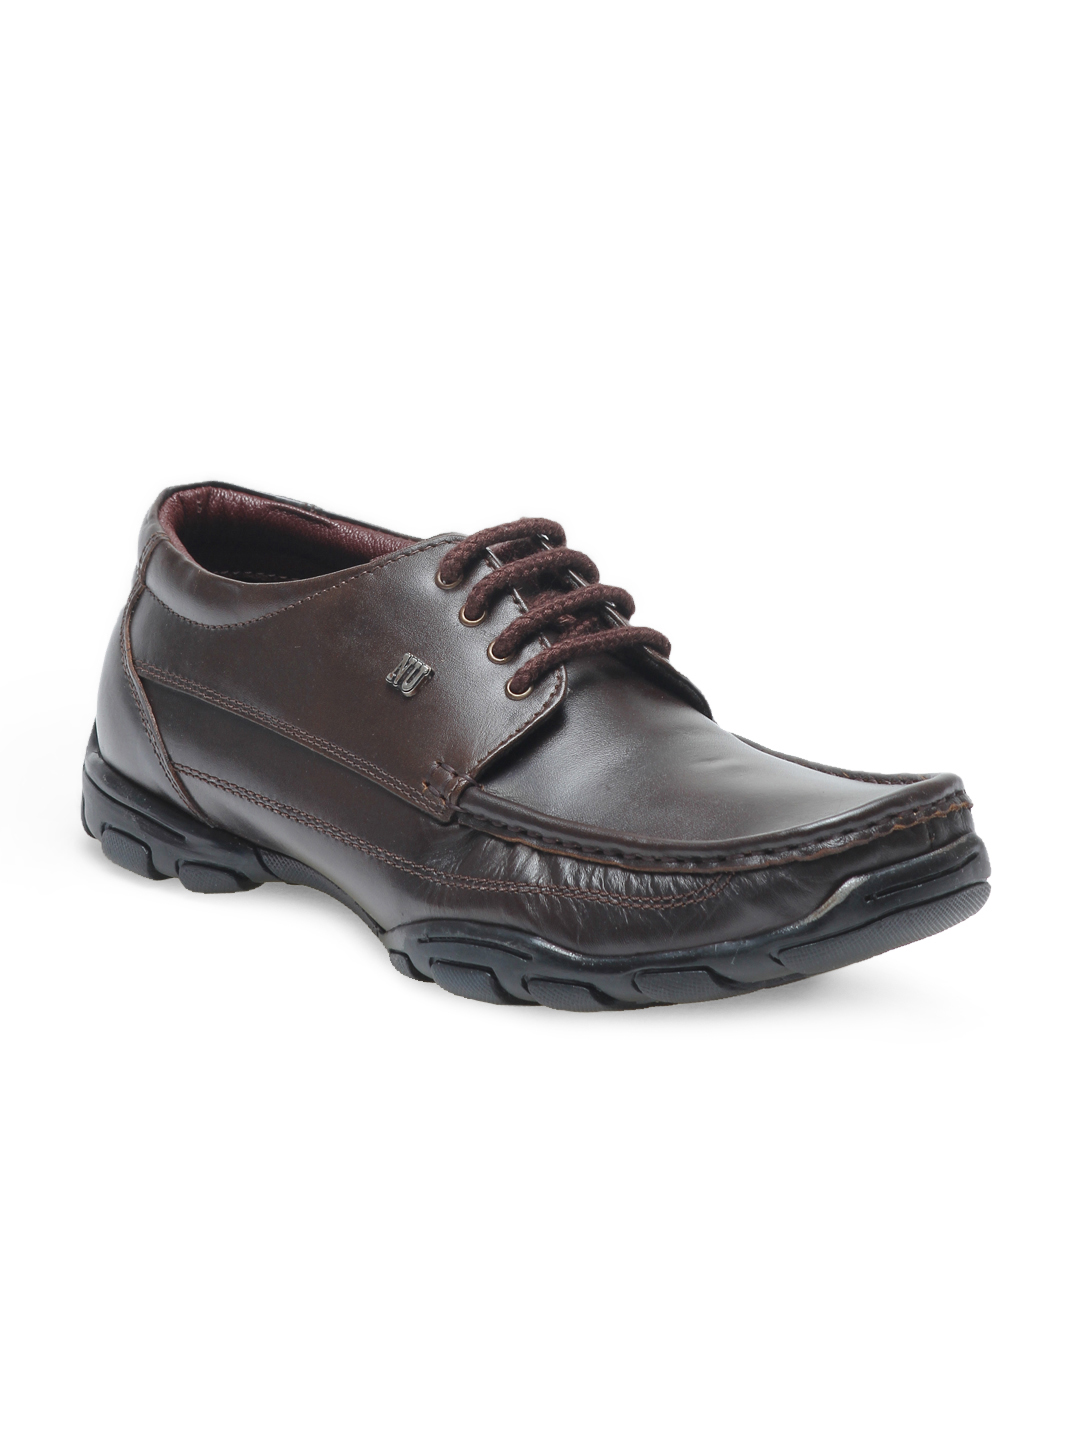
Numero Uno Men Brown Shoes
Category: Footwear / Shoes / Casual Shoes
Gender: Men
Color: Brown
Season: Summer 2012
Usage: Casual